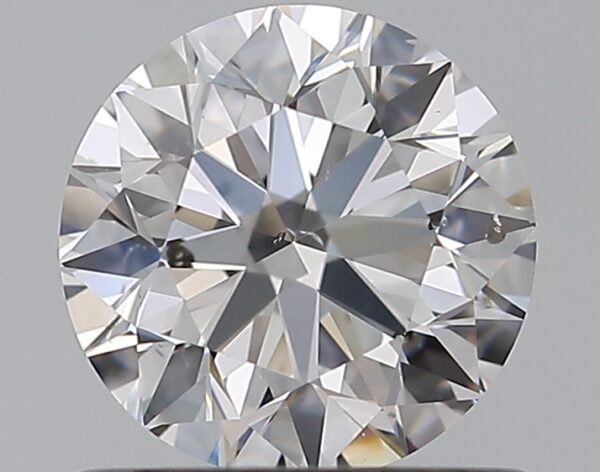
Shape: round
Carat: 0.7
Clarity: SI1
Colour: D
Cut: VG
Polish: EX
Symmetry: VG
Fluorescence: N
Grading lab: GIA
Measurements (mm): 5.56 x 5.6 x 3.52